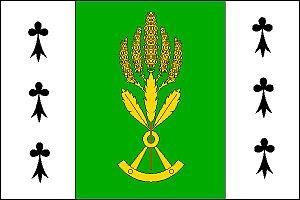
Jeřišno est une commune du district de Havlíčkův Brod, dans la région de Vysočina, en République tchèque. Sa population s'élevait à 265 habitants en 2019.